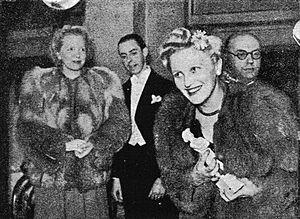
Aili Ansa Inkeri Ikonen est une actrice du théâtre et du cinéma finlandais. En trois décennies, Ikonen joue dans plusieurs dizaines de films et est une des actrices les plus populaires de son époque.